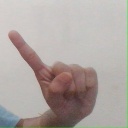
अक्षर: ए